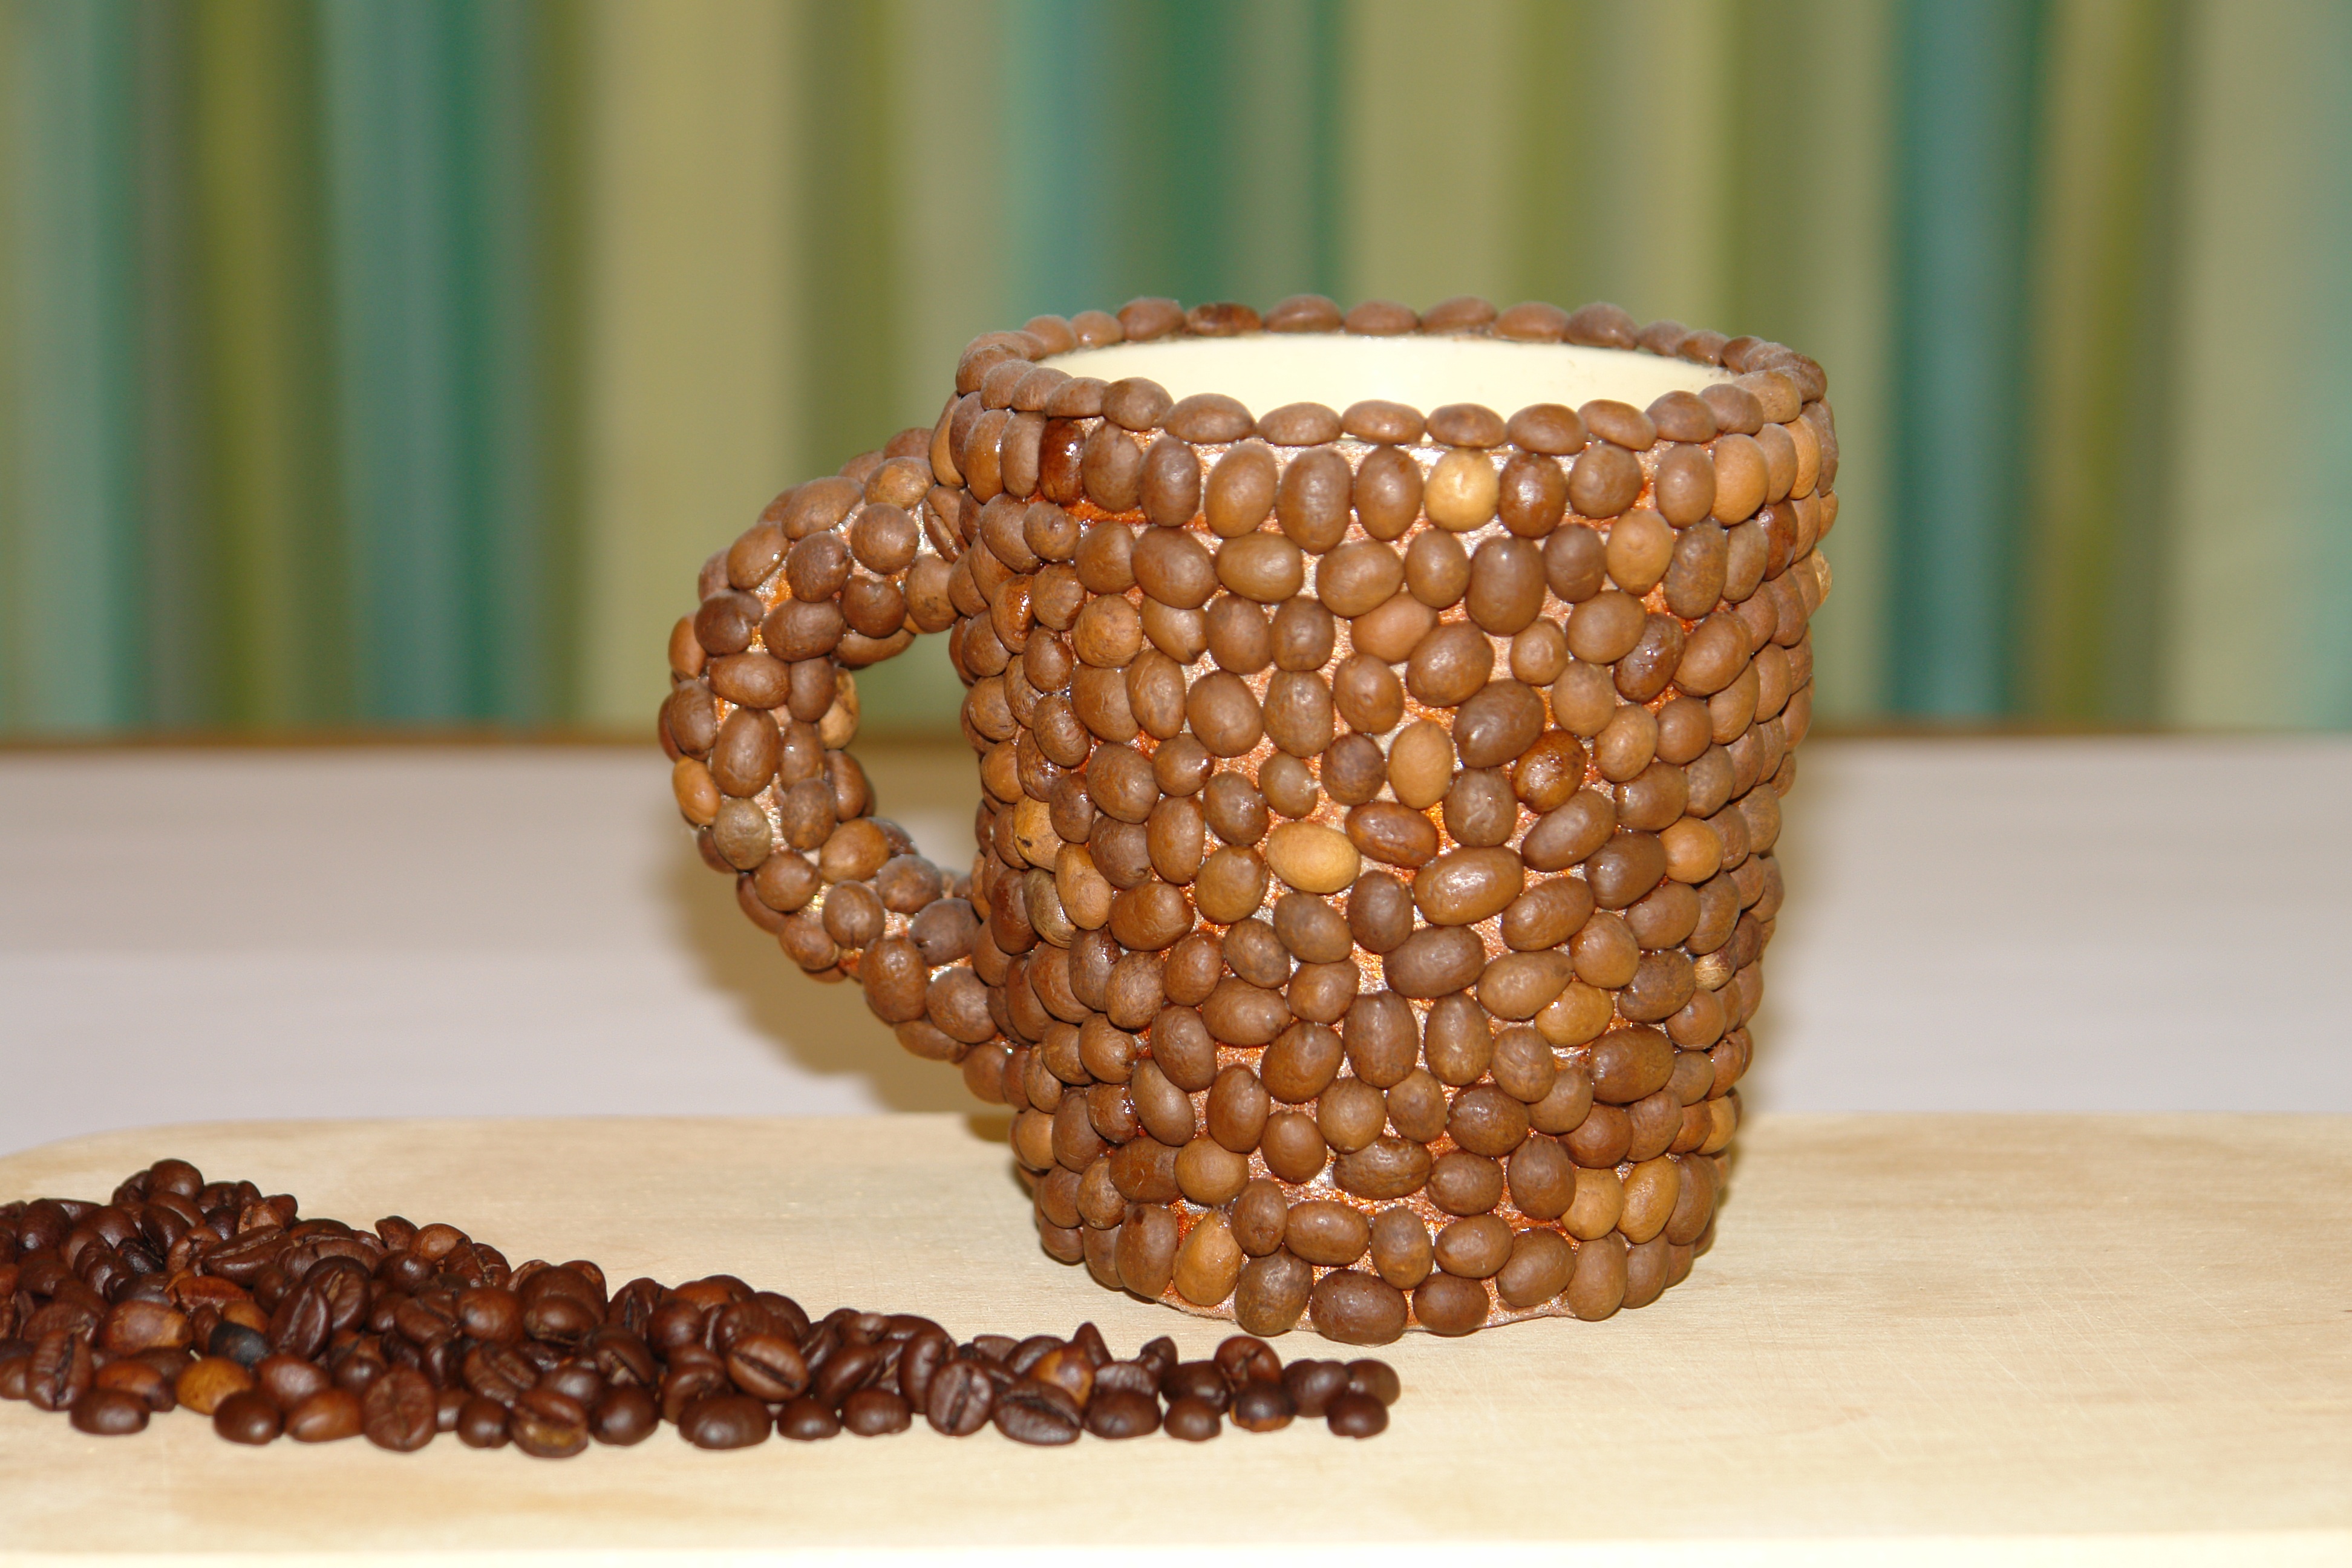
coffee, cup, food, produce, coffee cup, comfort, warm evening, grass family, drinkware